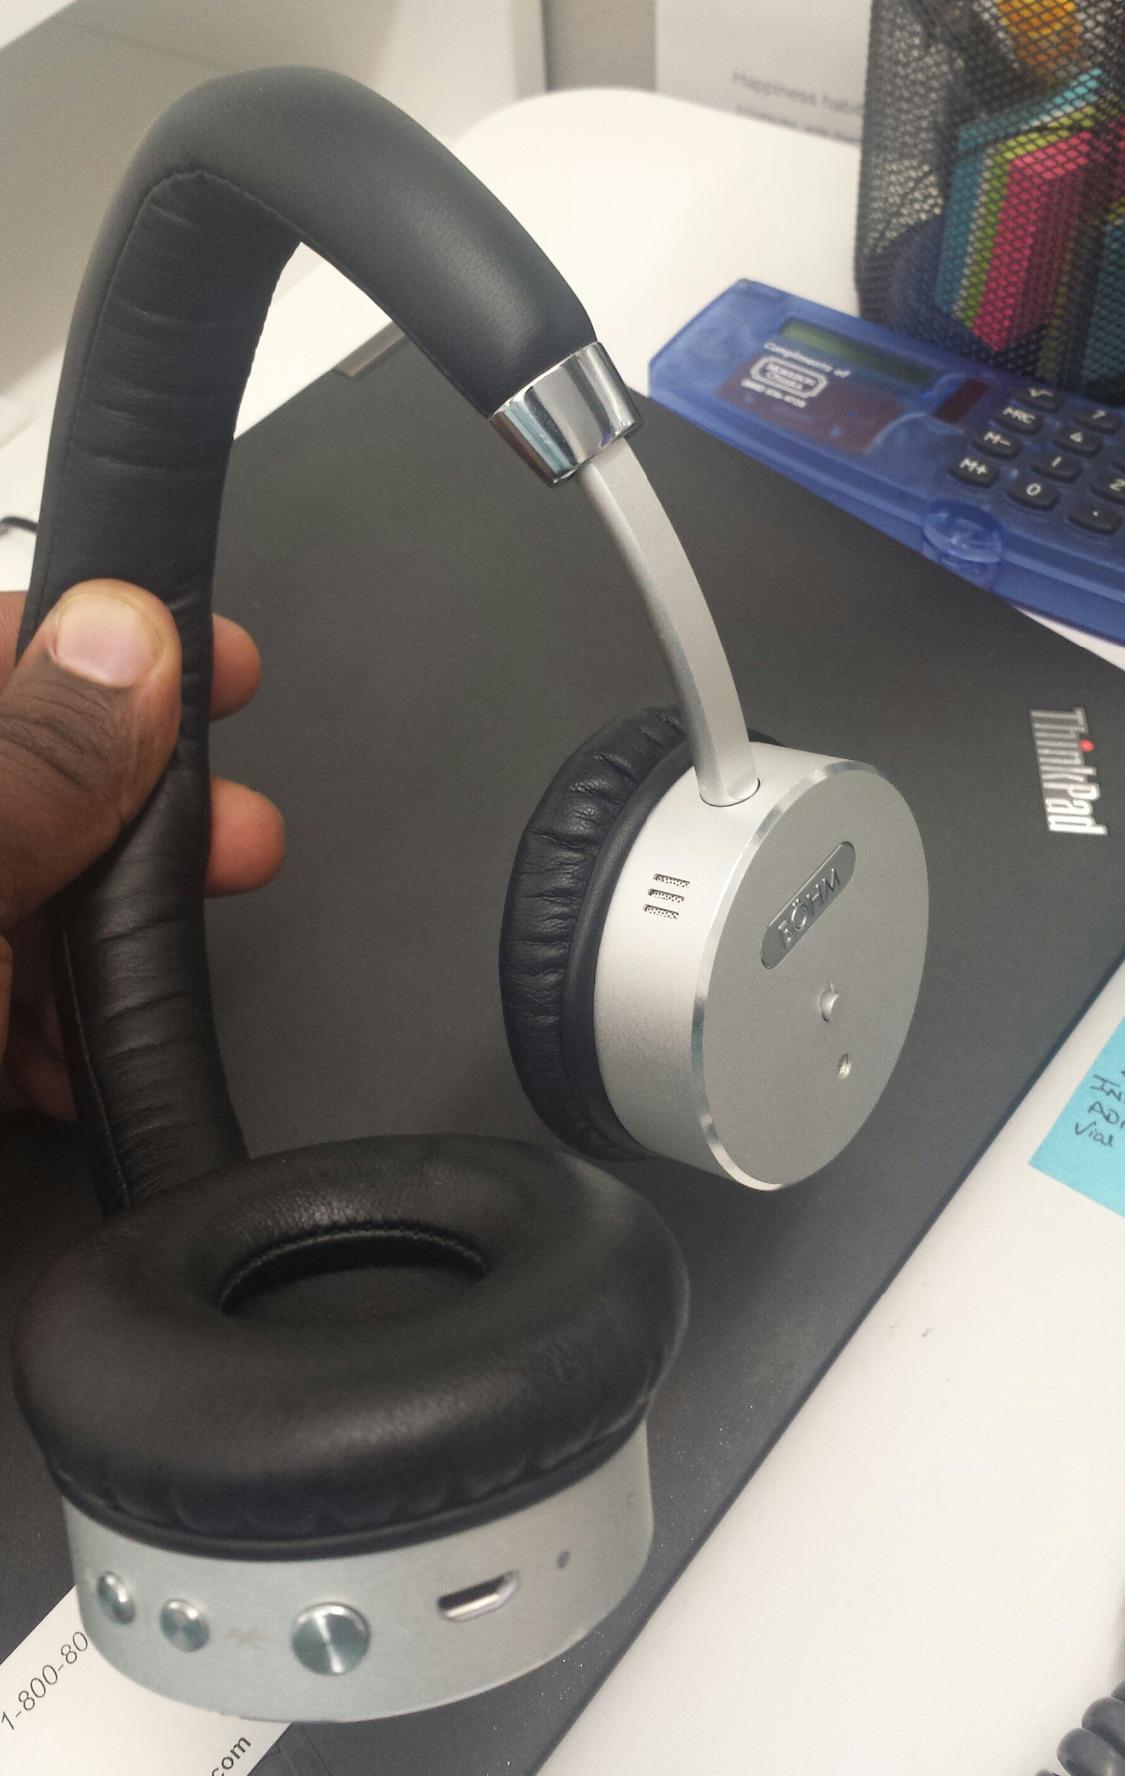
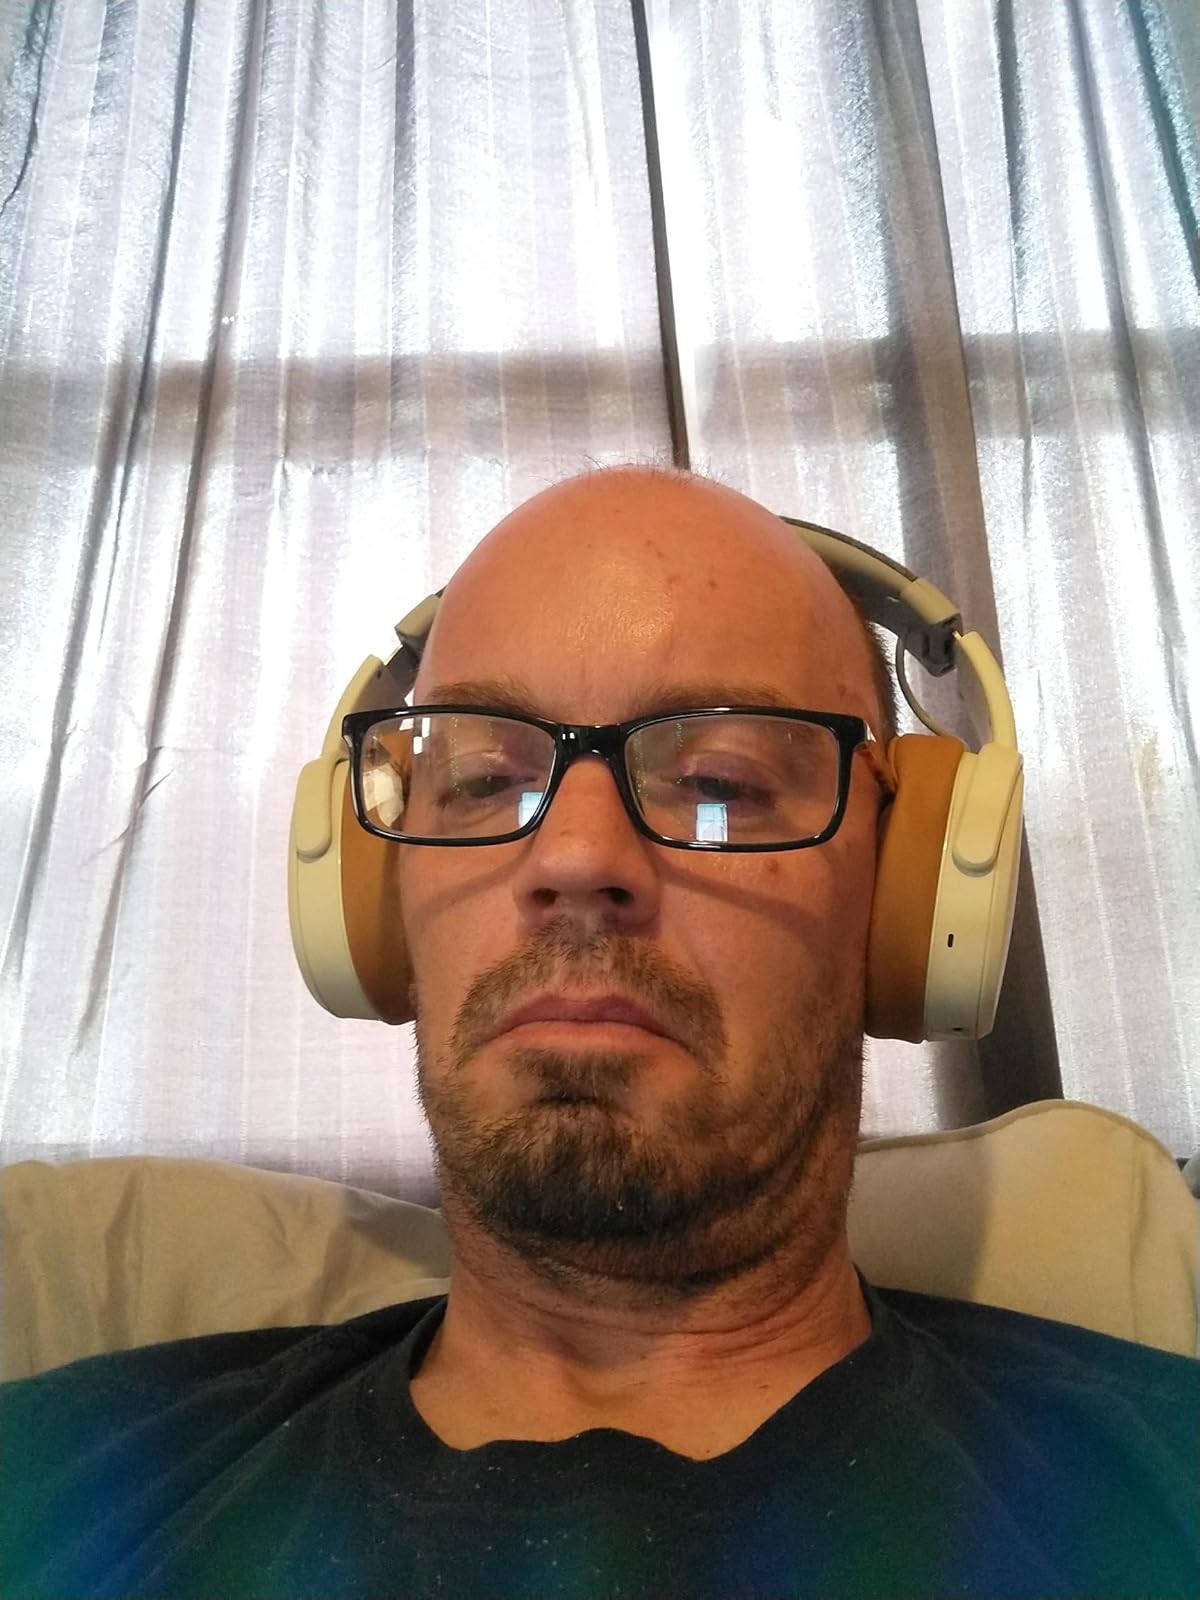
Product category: headphones
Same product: no